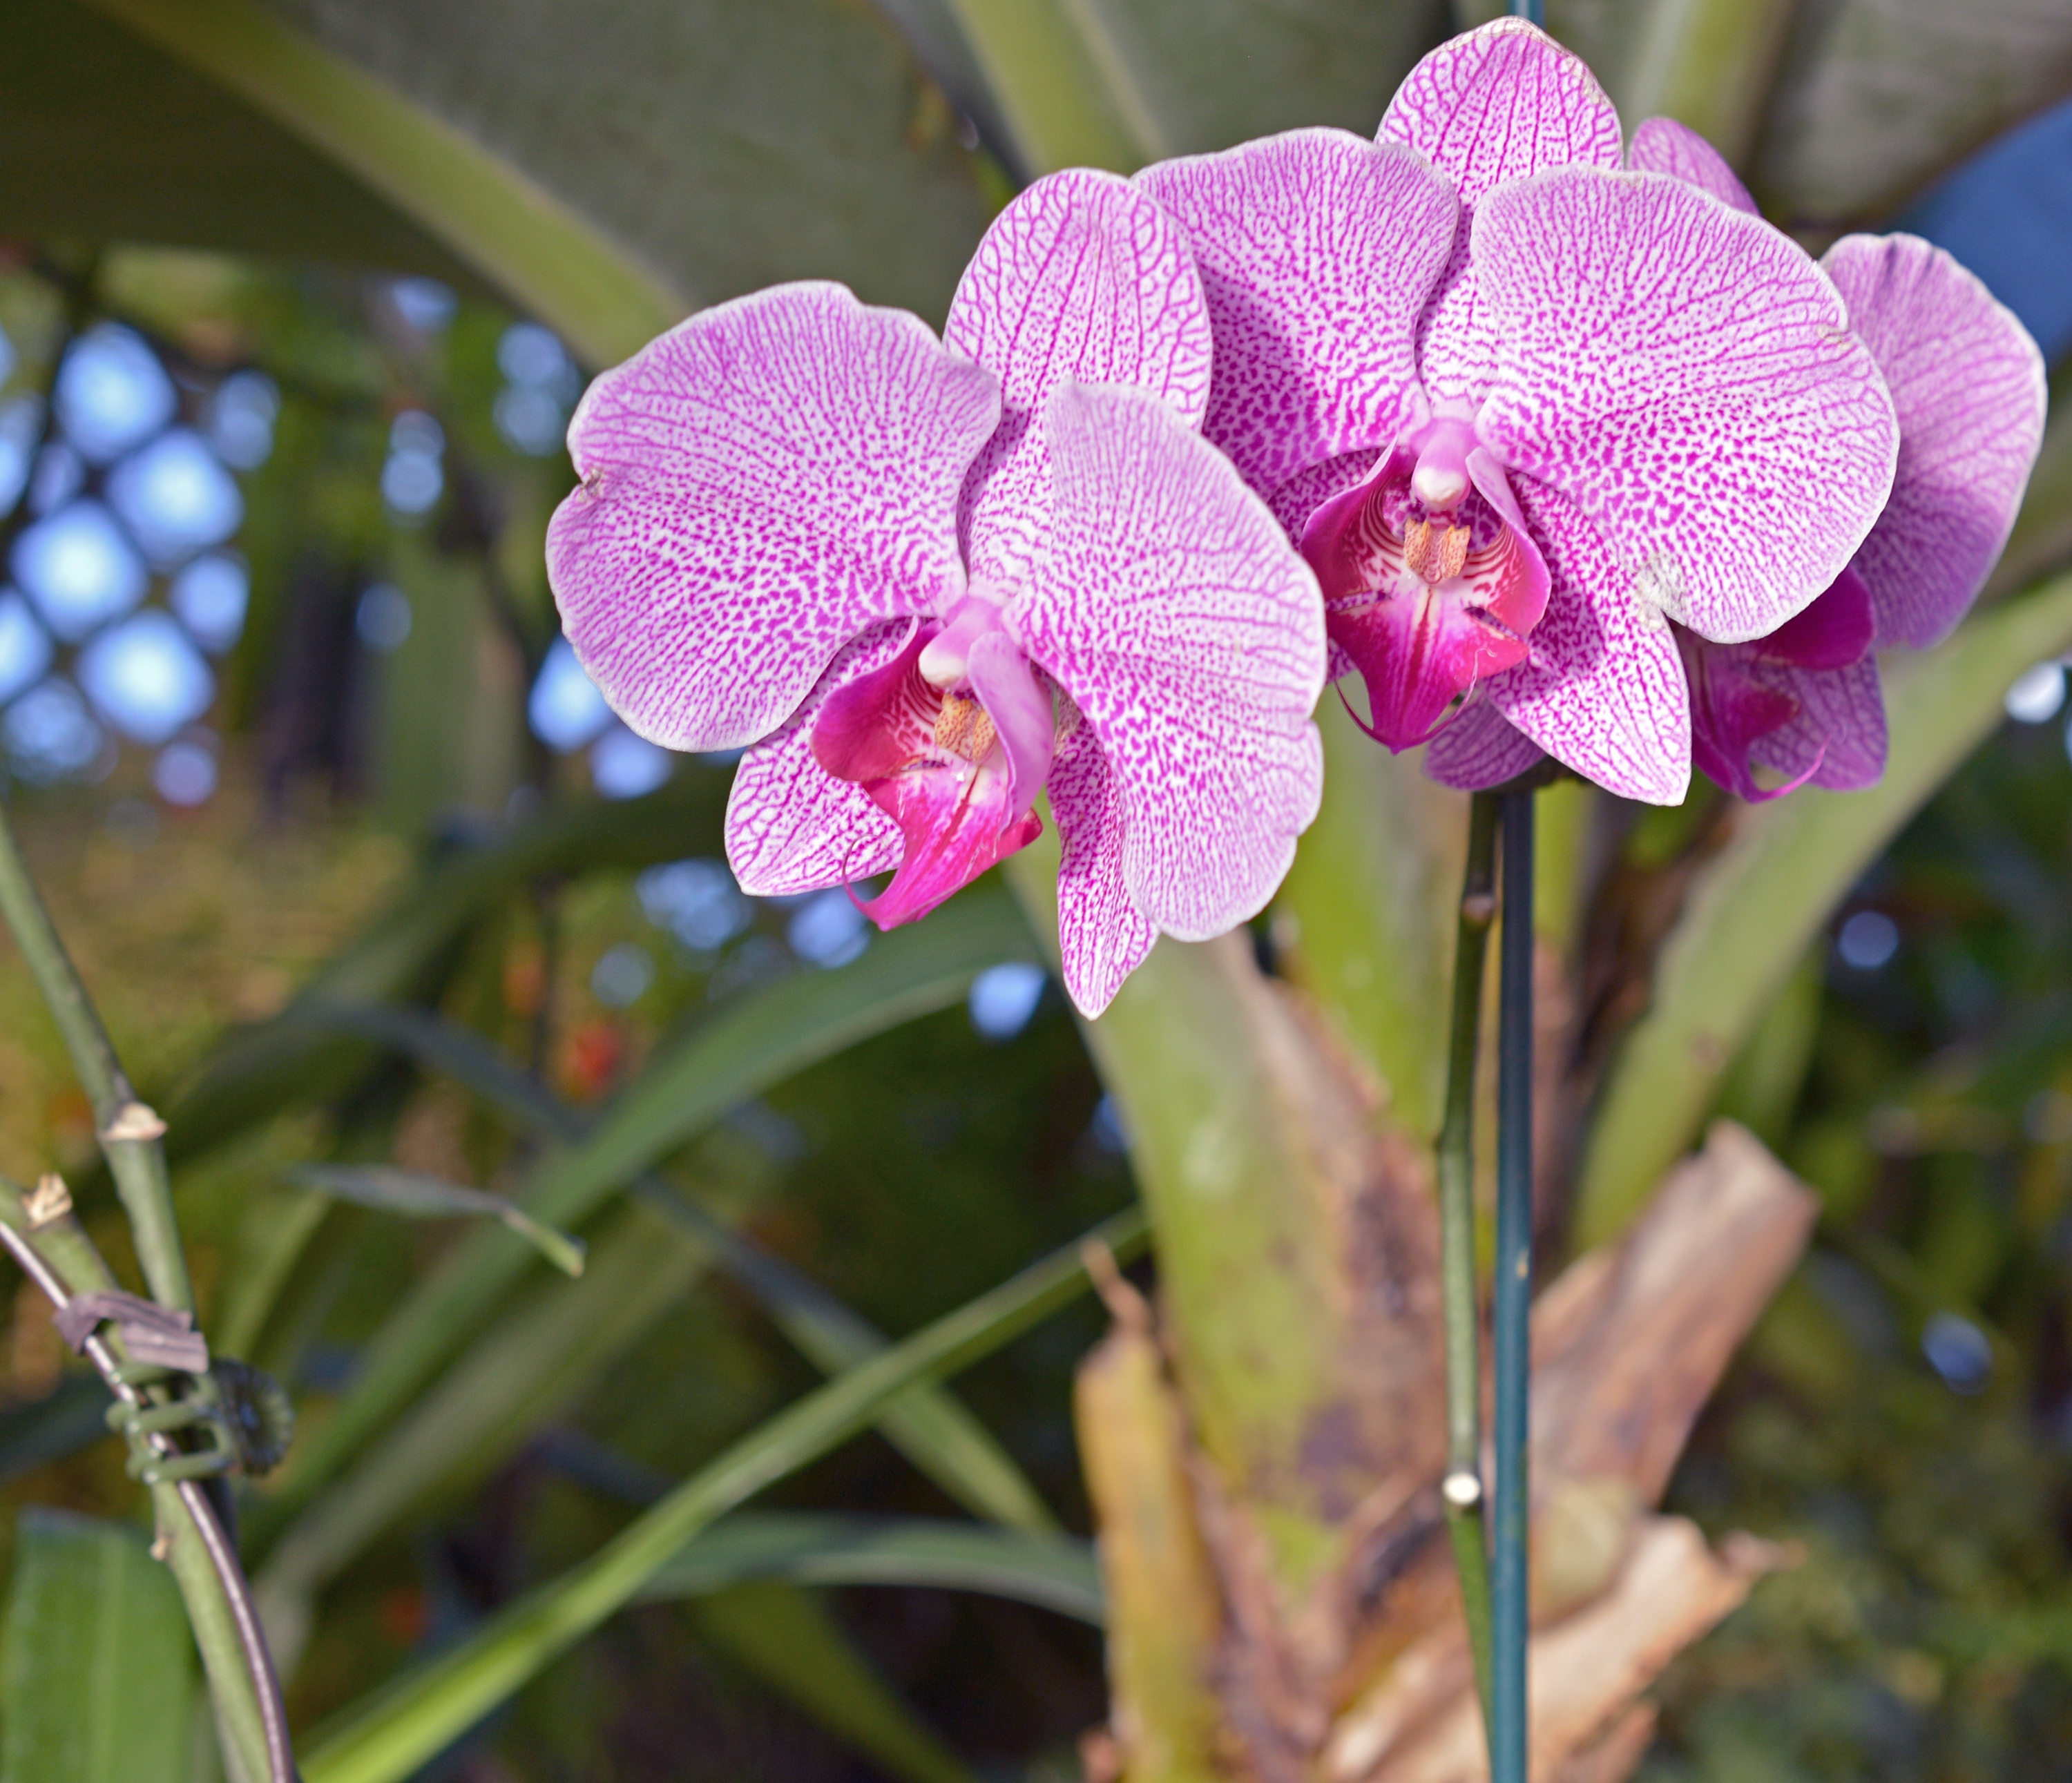
blossom, plant, flower, purple, petal, floral, botany, blooming, garden, pink, flora, botanical, orchid, petals, macro photography, flowering plant, plant stem, land plant, moth orchid